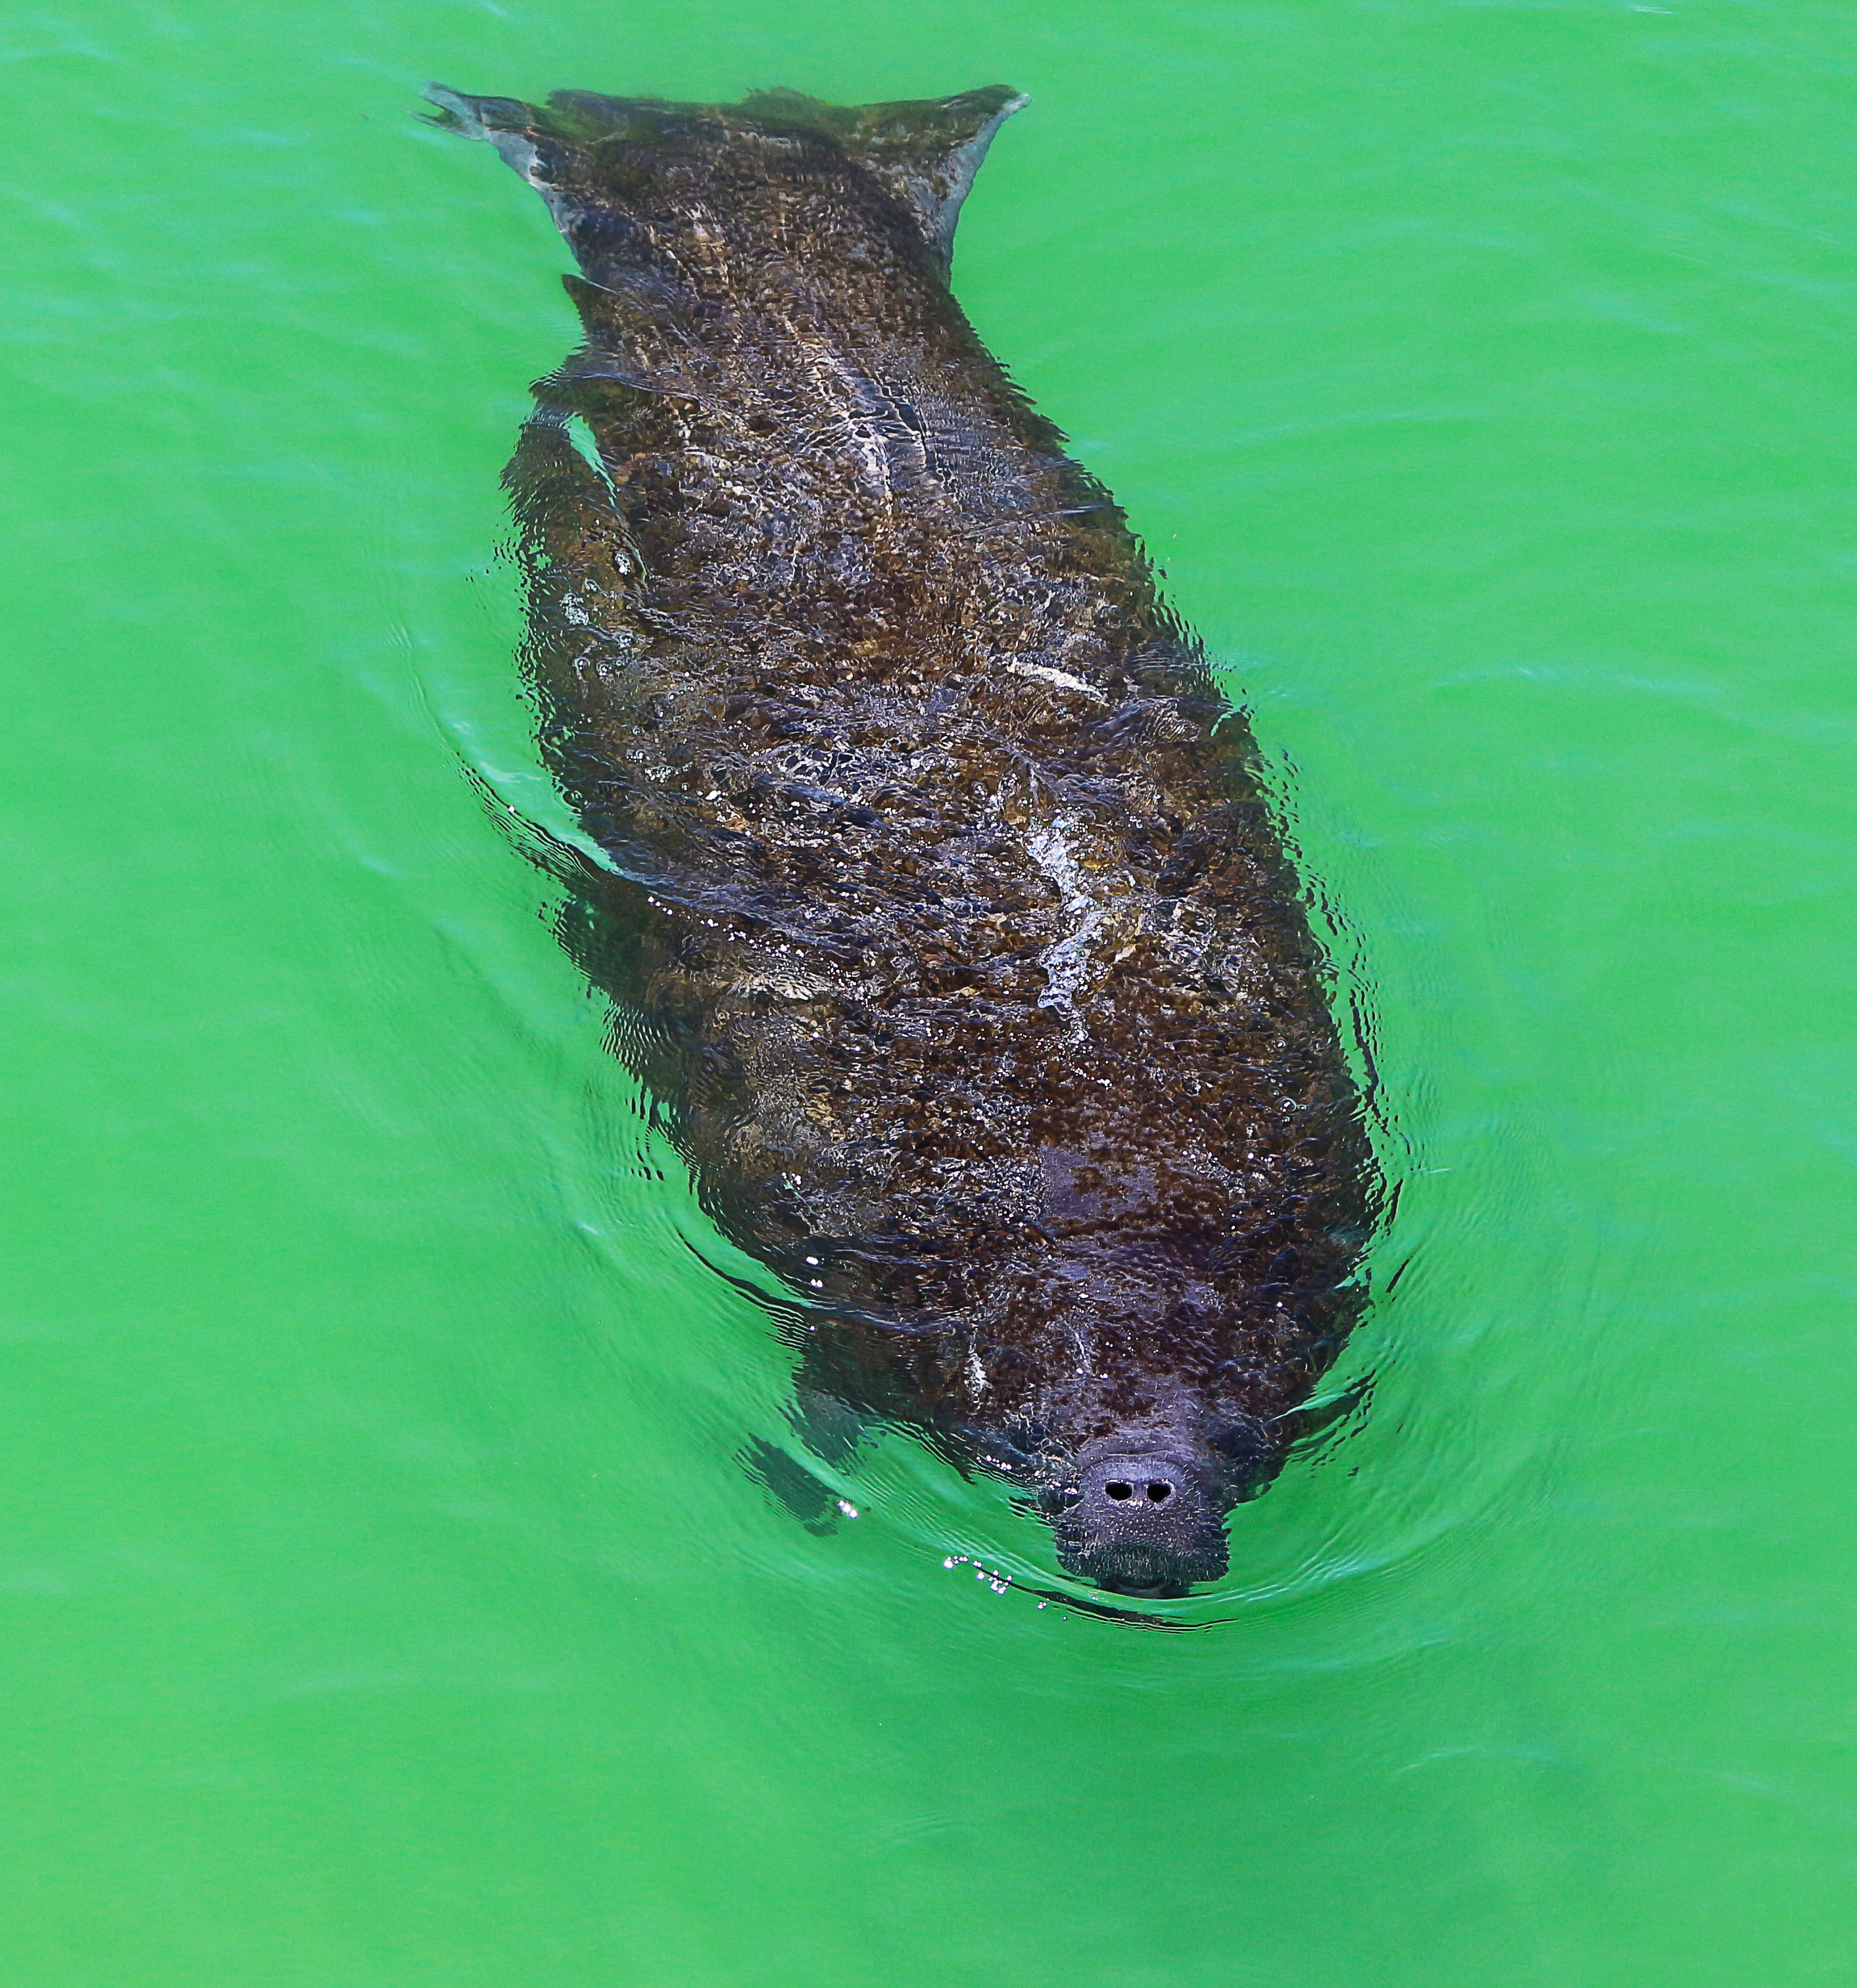
mammal, fauna, vertebrate, sea cow, trichechus, marine mammal